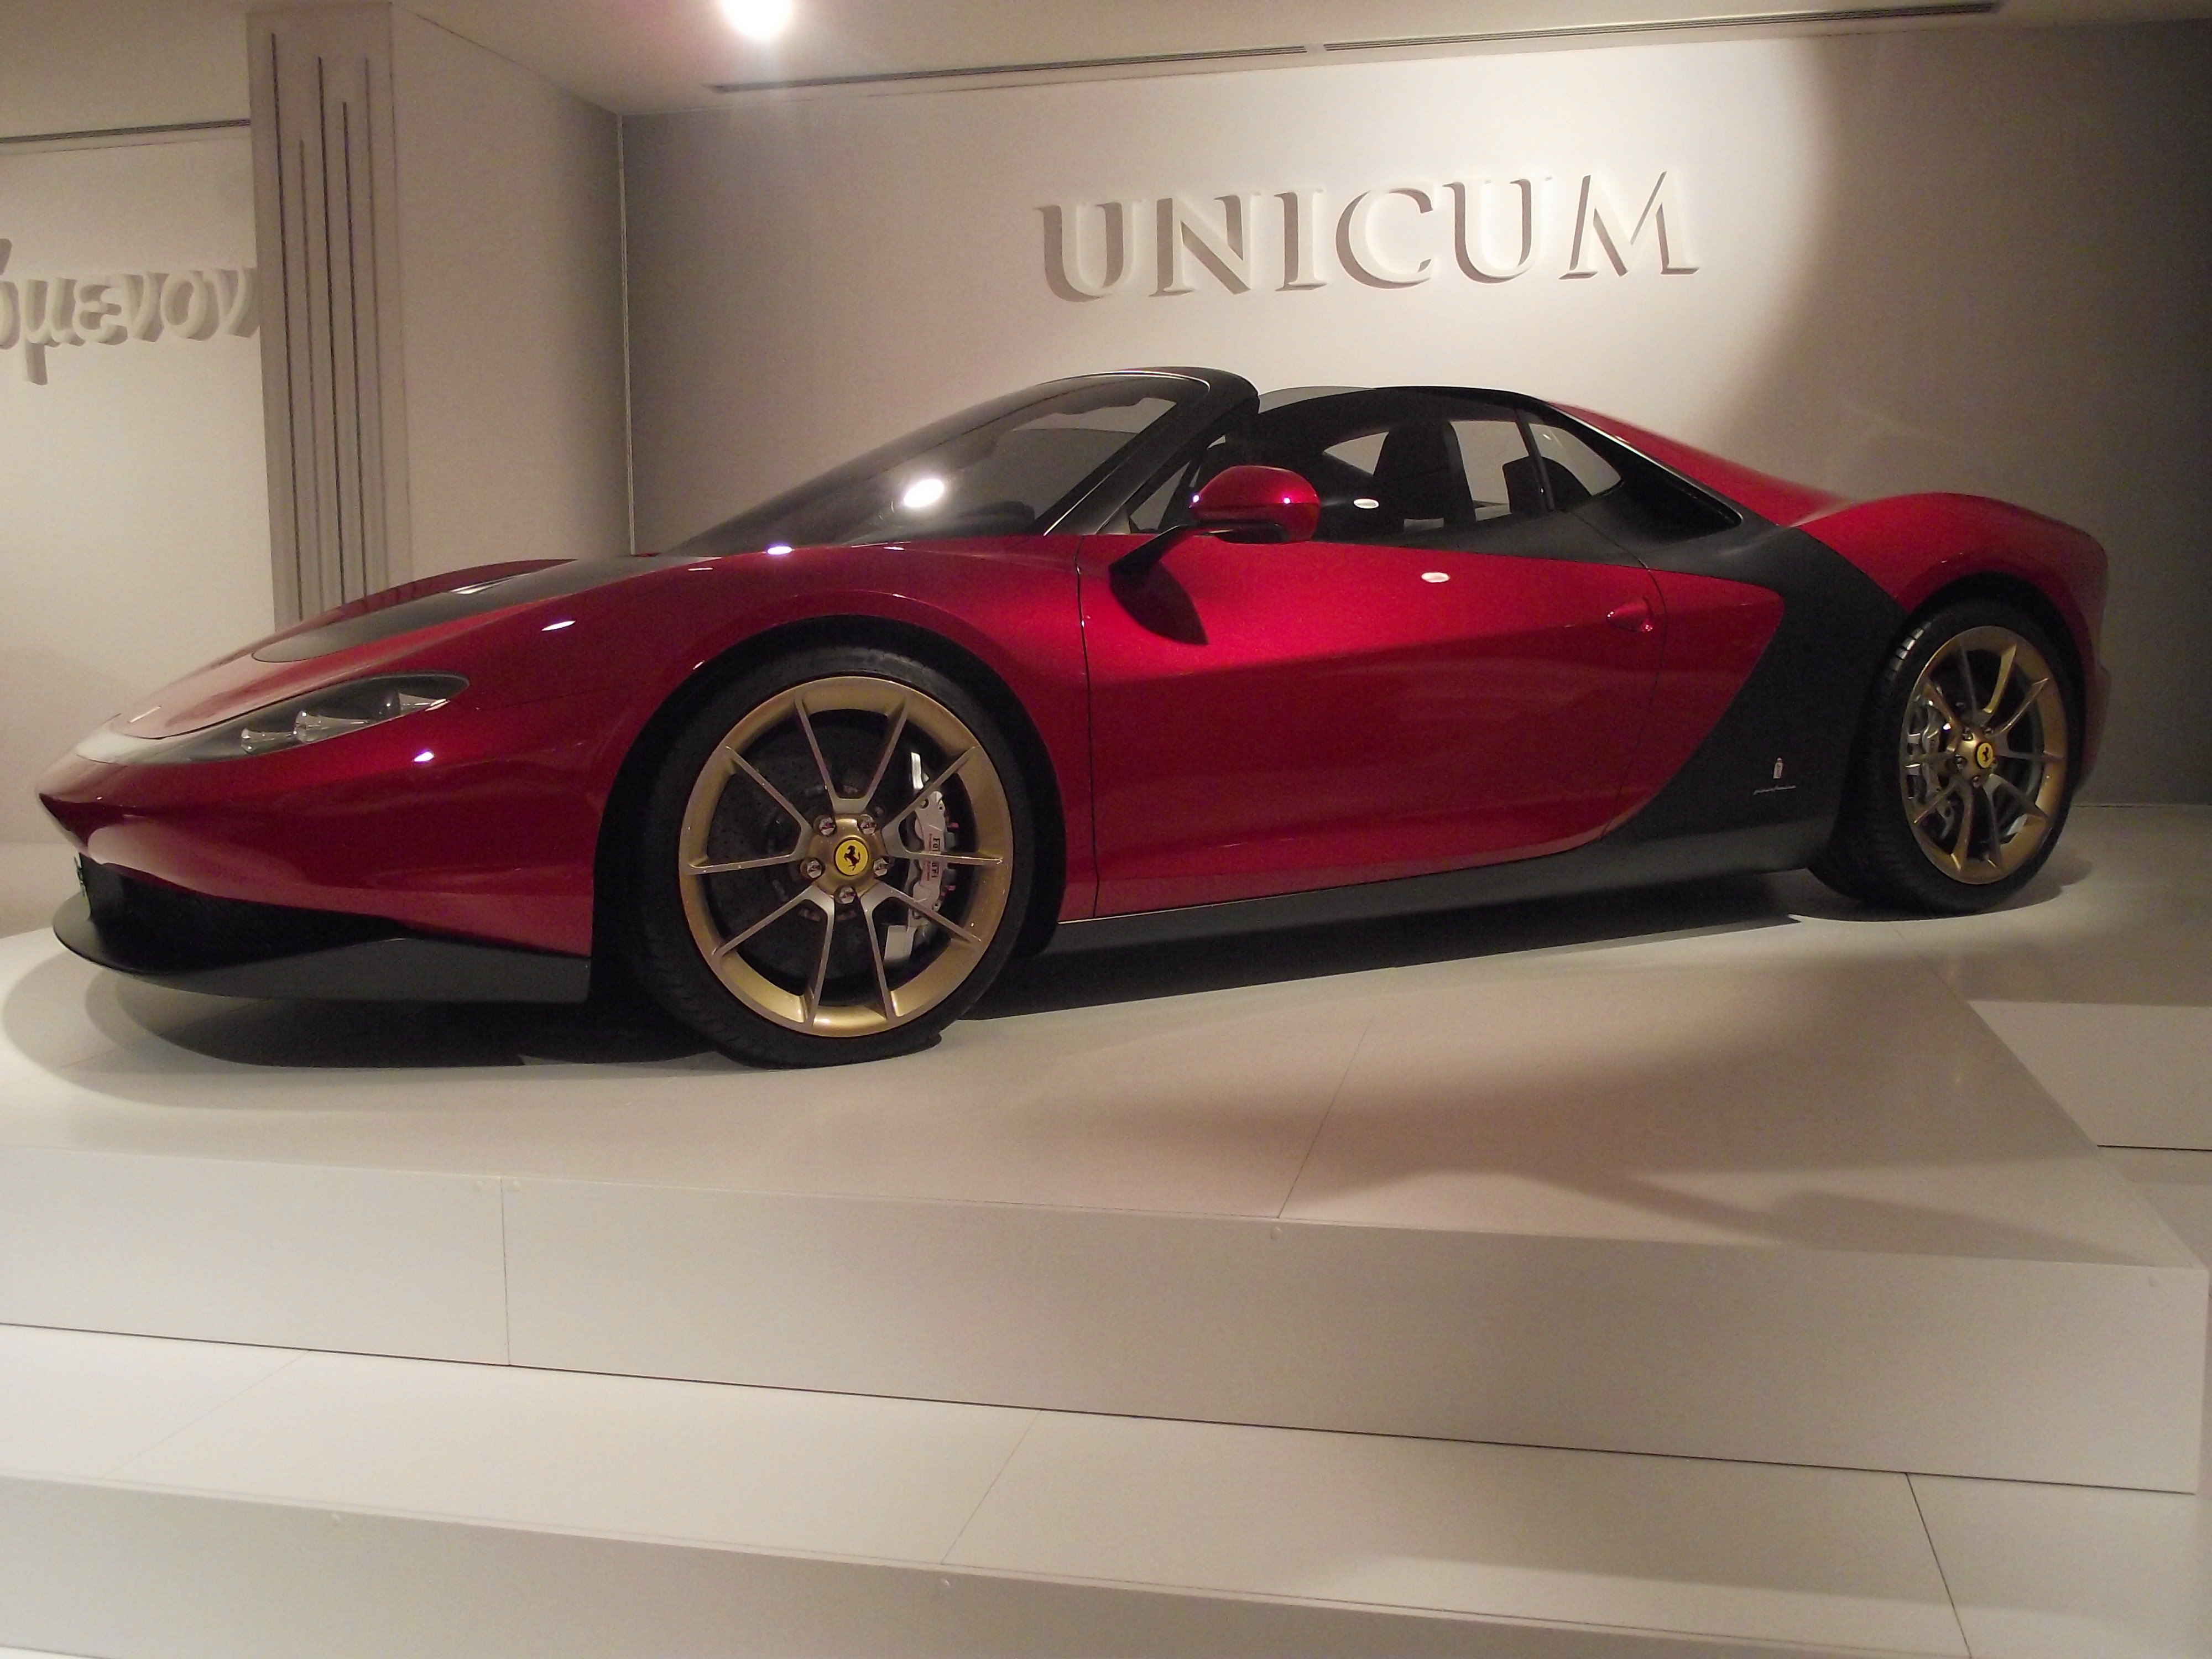
car, wheel, vehicle, museum, italy, sports car, competition, supercar, ferrari, f1, land vehicle, automobile make, automotive design, luxury vehicle, performance car